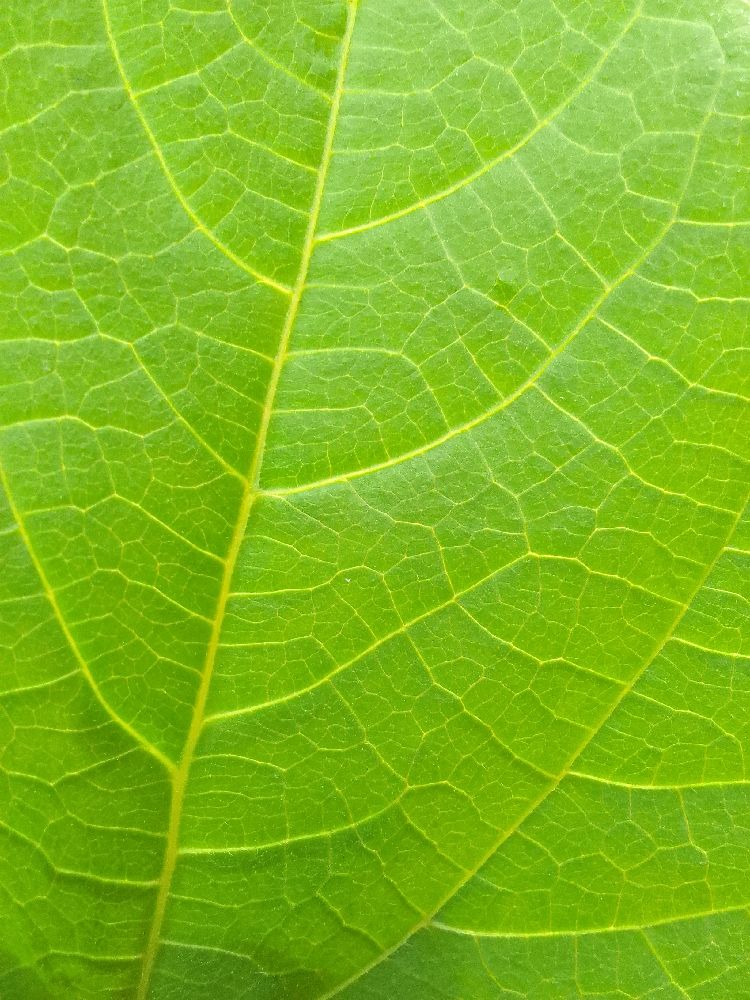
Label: healthy